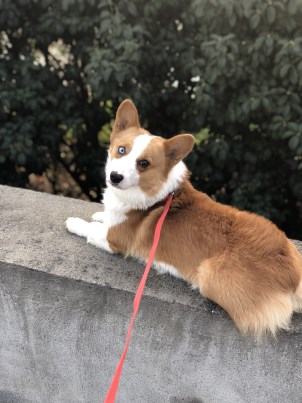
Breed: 2909-n000116-Cardigan